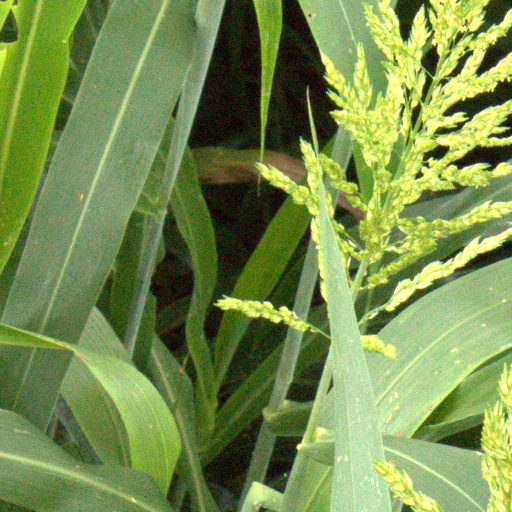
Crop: sorghum